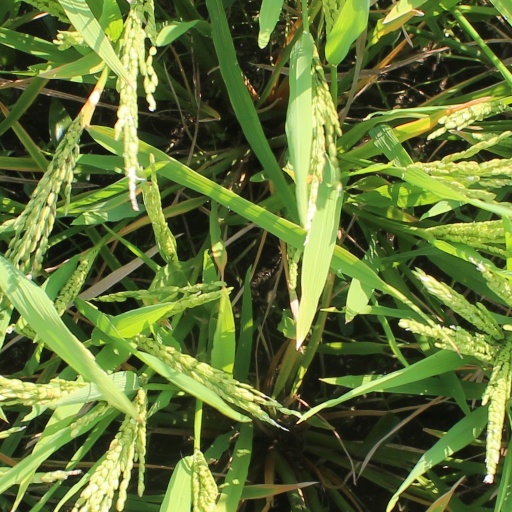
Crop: rice